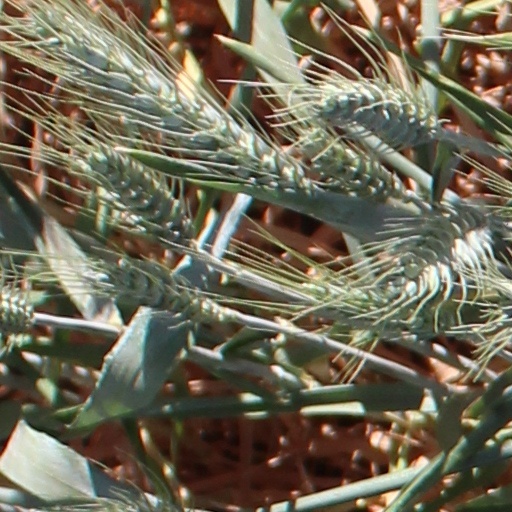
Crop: wheat